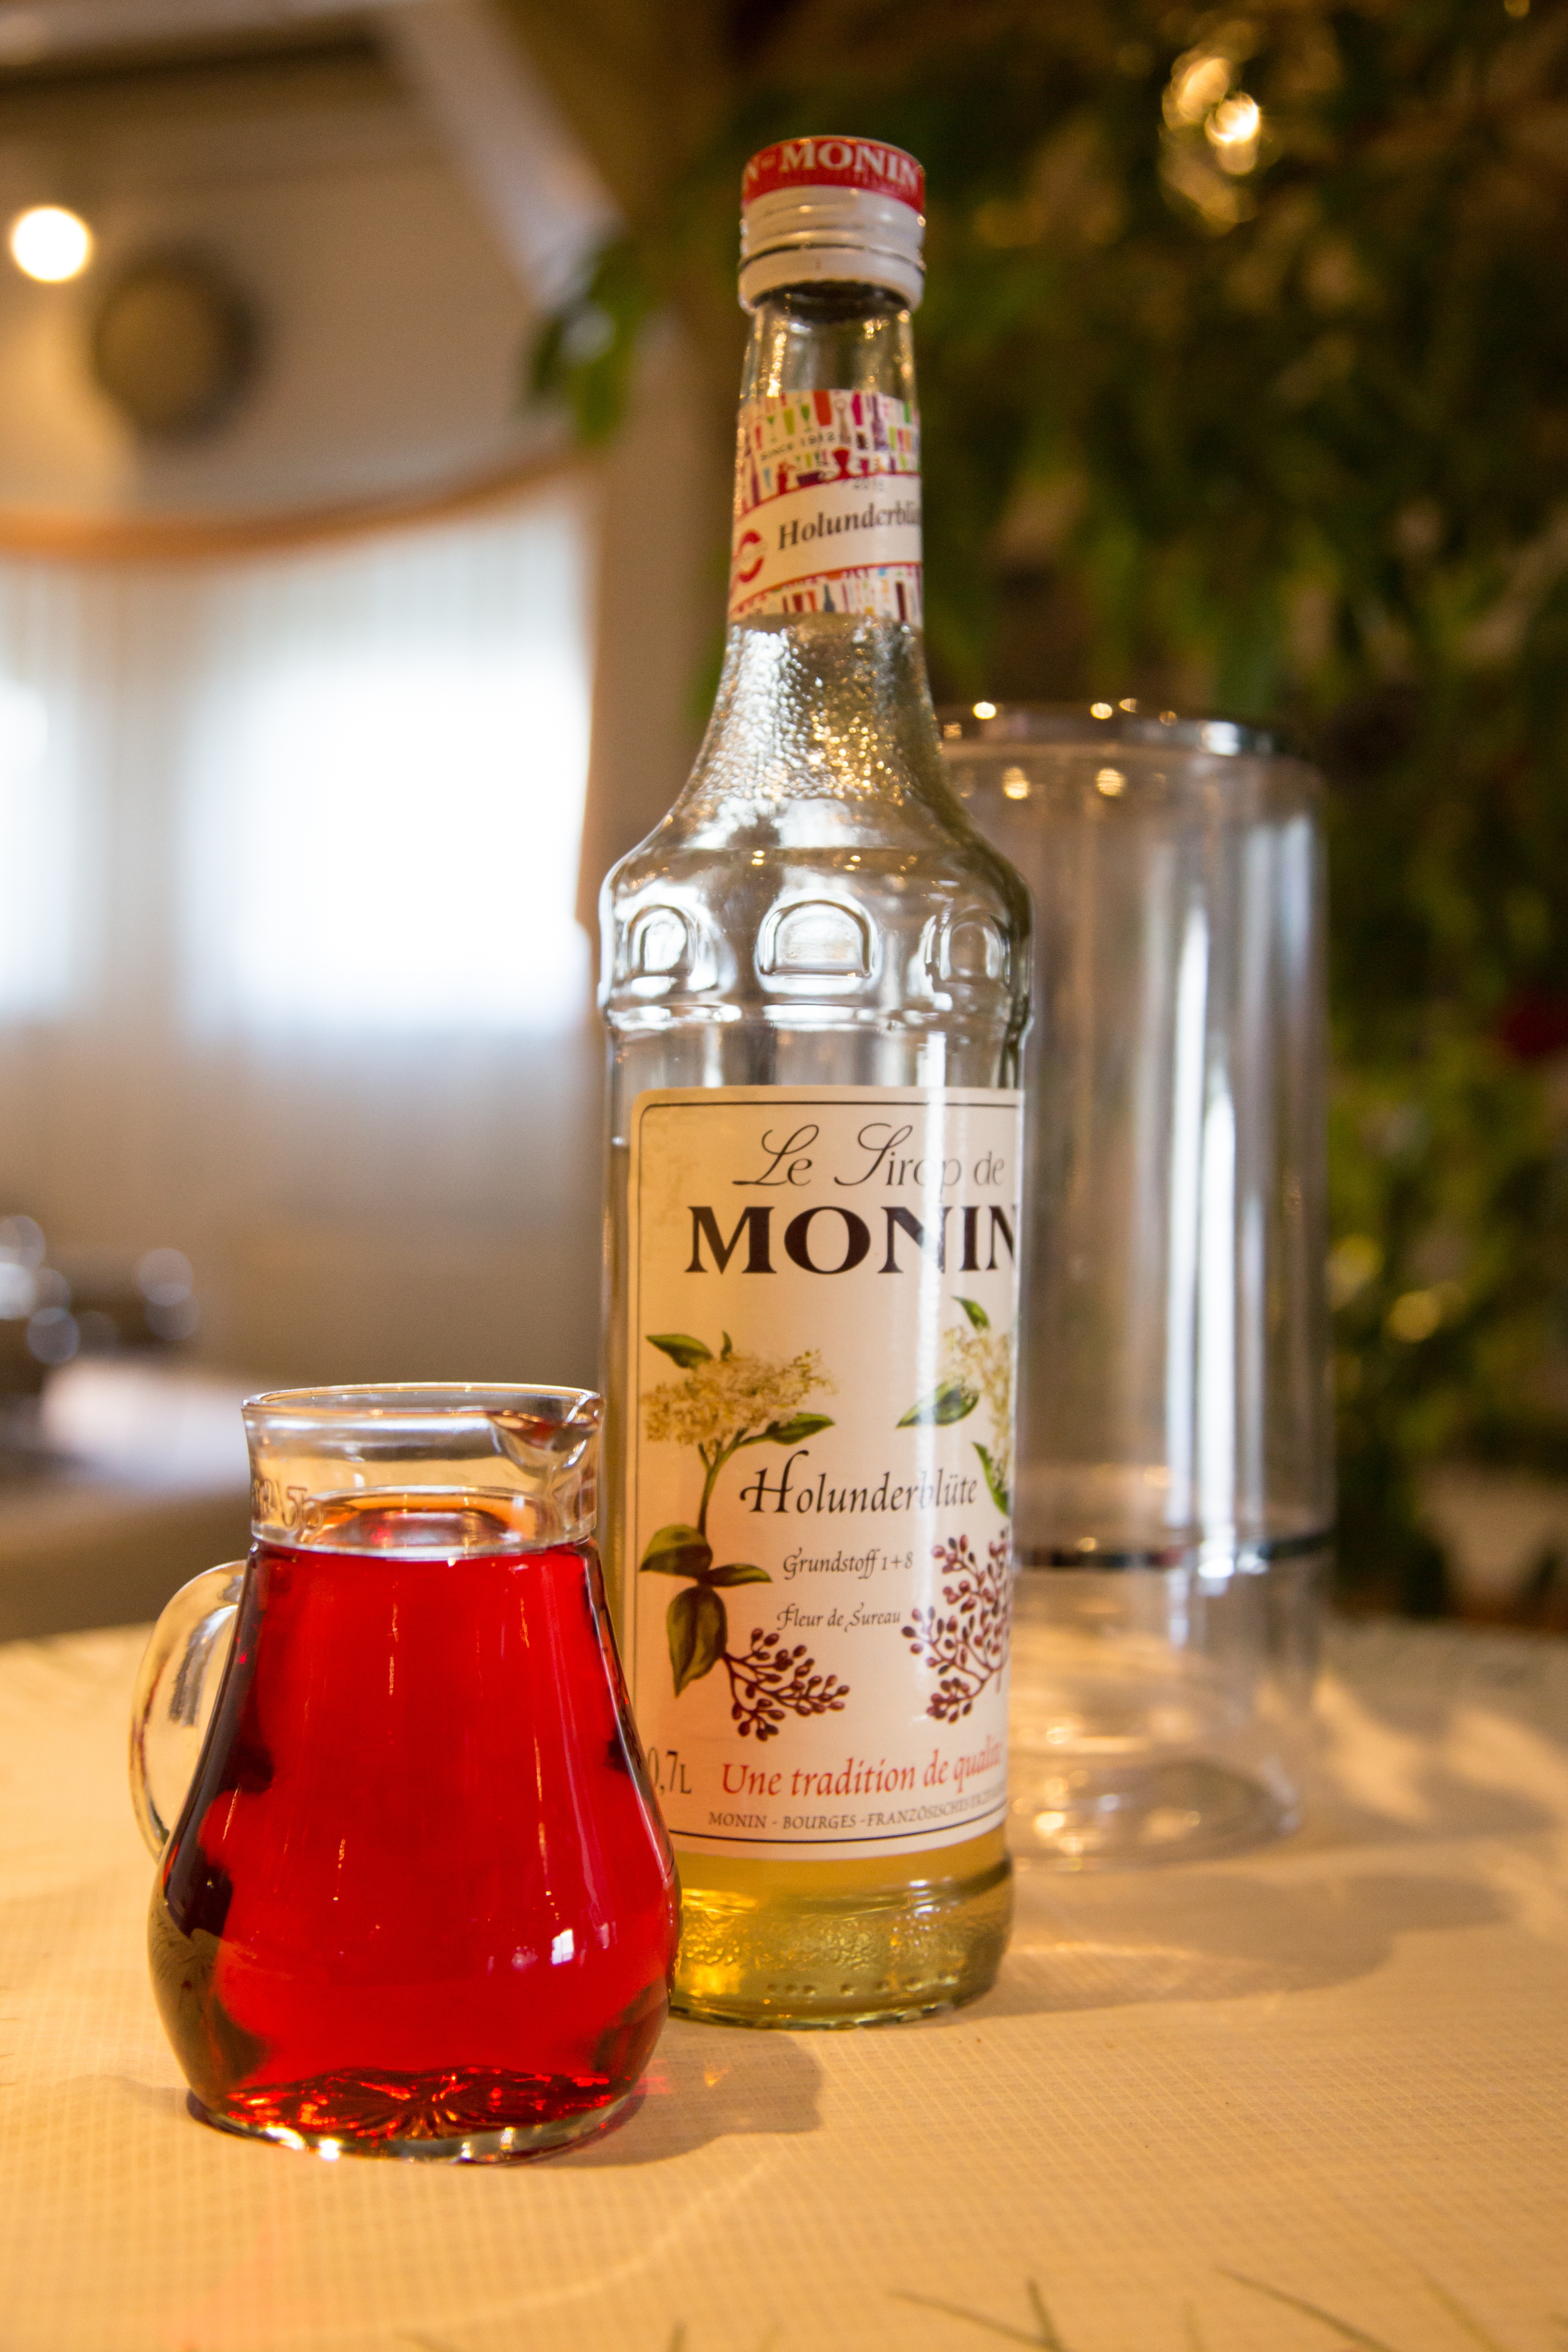
celebration, drink, bottle, alcohol, glass bottle, cheerful, party, funny, beer bottle, liqueur, alcoholic beverage, jug wine, distilled beverage